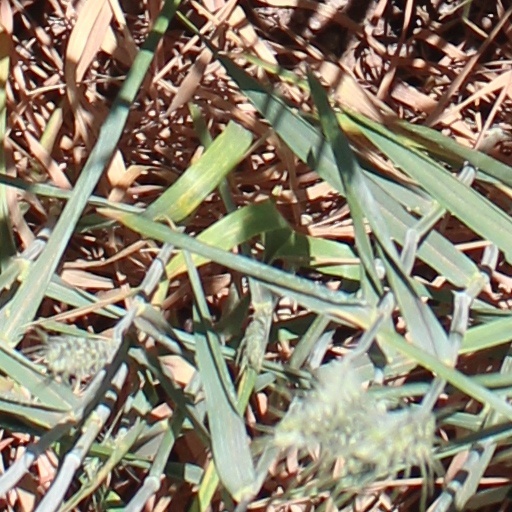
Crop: wheat